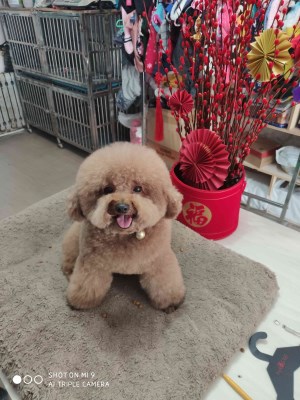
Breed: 7449-n000128-teddy